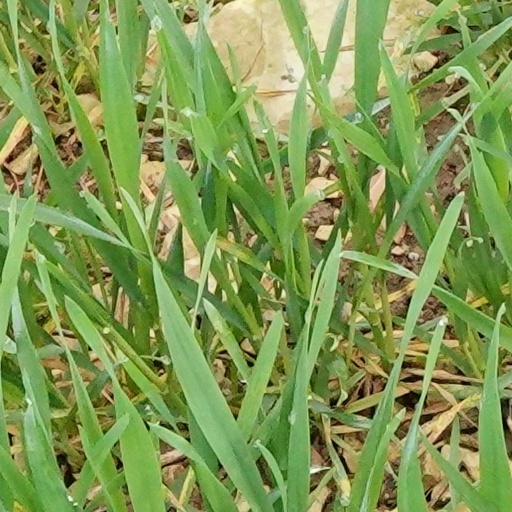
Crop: wheat